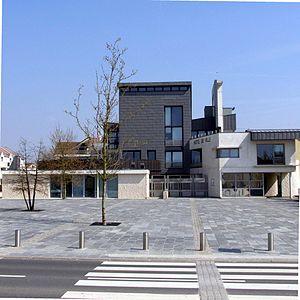
Magny-les-Hameaux est une commune française située dans le département des Yvelines en région Île-de-France, située à 27 km au sud-ouest de Paris.
Saint-Quentin-en-Yvelines est une communauté d'agglomération de France, dans le département des Yvelines, à l’ouest de Versailles. Elle doit son nom à la chapelle Saint-Quentin, dans laquelle reposaient les restes de Saint Quentin, chapelle située à l'emplacement de l'actuelle base de loisirs, dont le site fut choisi pour devenir le centre d’une ville nouvelle. Selon le recensement de la population de 2016, l’agglomération compte 229 369 habitants, pour une superficie de 12 008 hectares, soit une densité de 1 910 hab./km².